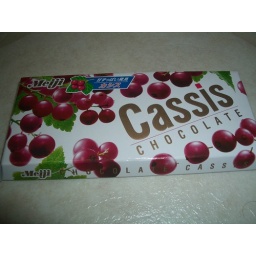
Chocolate bar by Meji, with cassis fruit filling.